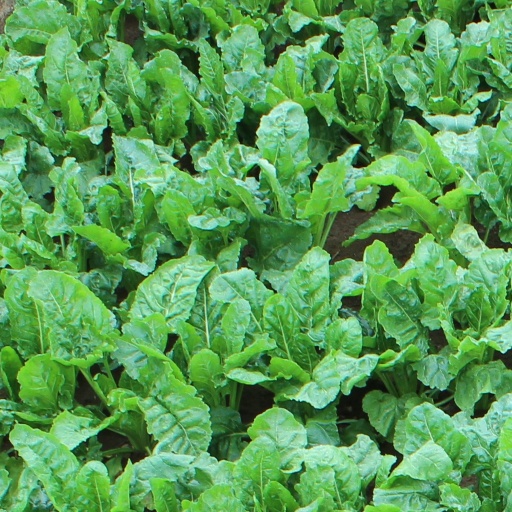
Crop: sugar beet